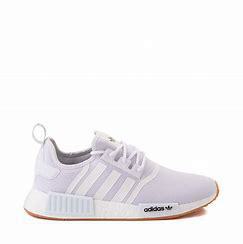
Brand: adidas
Model: NMD_R1 Athletic